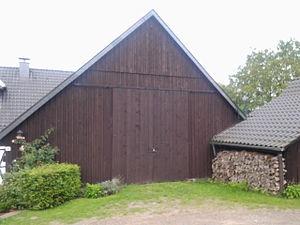
Grange en Oeldorf (Kürten) près de Cologne, le 20 août 2013. Photographie par Gustavo Oliveira Alfaix Assis. Italiano: Fienile in Oeldorf (Kürten) vicino a Colonia, 20 agosto 2013. Fotografia di Gustavo Oliveira Alfaix Assis. Español: Granero en Oeldorf (Kürten) cerca de Colonia, 20 de agosto de 2013. Fotografía por Gustavo Oliveira Alfaix Assis.